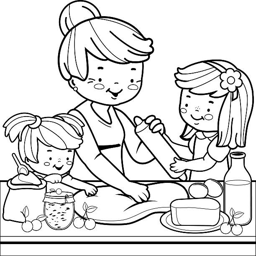
grandmother and children cooking in the kitchen .